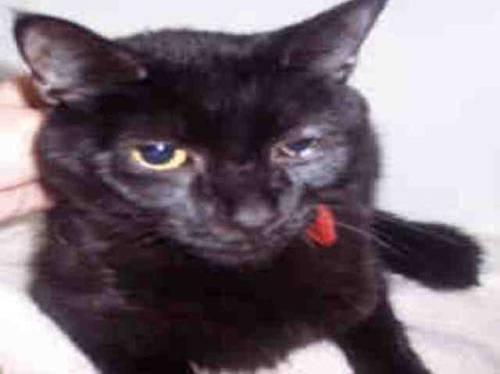
cat